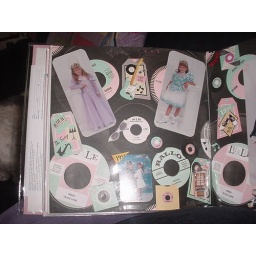
Fifties style scrapbook page with my girls in fifties attire and fancy dresses.